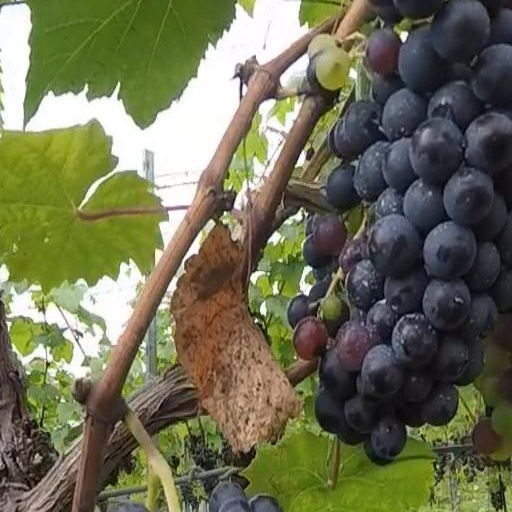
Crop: grape